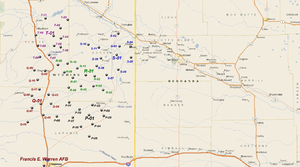
Le Peacekeeper, désigné initialement sous le nom de « MX », était un missile balistique intercontinental américain à ogive nucléaire lancé depuis le sol. Mirvé, il pouvait emporter jusqu'à 10 véhicules de rentrée Mk-21, chacun transportant une ogive W87 d'environ 300 kilotonnes. En service de 1986 à 2005, il a été déployé sur la Francis E. Warren Air Force Base, dans le Wyoming, à 50 exemplaires.